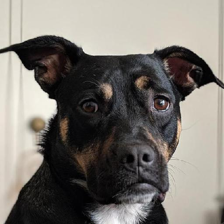
Label: animals